Transmembrane domain

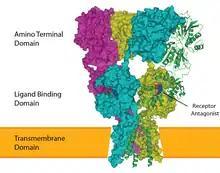
An AMPA receptor anchored to the membrane by its transmembrane domain.

Transmembrane helices are visible in structures of membrane proteins determined by X-ray diffraction. They may also be predicted on the basis of hydrophobicity scales. Because the interior of the bilayer and the interiors of most proteins of known structure are hydrophobic, it is presumed to be a requirement of the amino acids that span a membrane that they be hydrophobic as well. However, membrane pumps and ion channels also contain numerous charged and polar residues within the generally non-polar transmembrane segments.